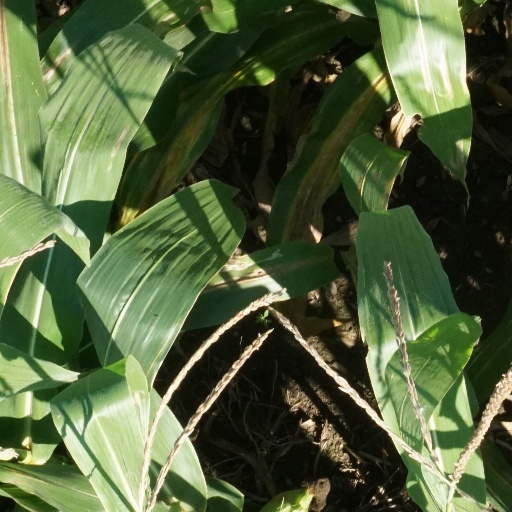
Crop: maize; corn